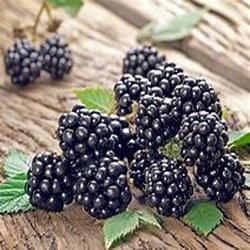
Label: Blackberry